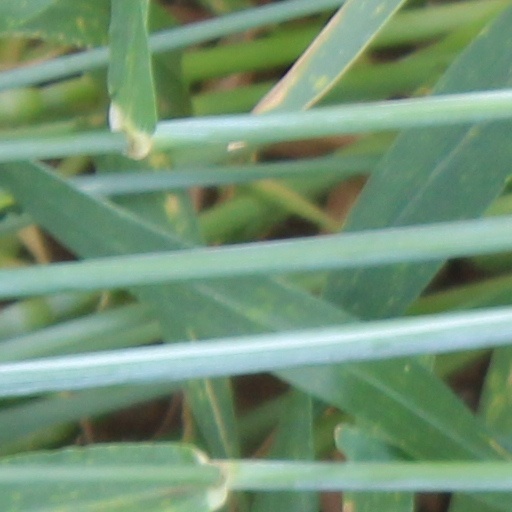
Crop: wheat